1991 Allan Cup

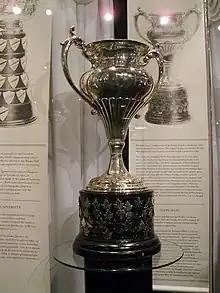
Silver bowl trophy with two large handles, mounted on a black plinth.

The 1991 Allan Cup was the Canadian senior ice hockey championship for the 1990–91 senior "AAA" season. The event was hosted by the Thunder Bay Twins in Thunder Bay, Ontario. The 1991 tournament marked the 83rd time that the Allan Cup has been awarded.